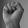
ASL letter: S